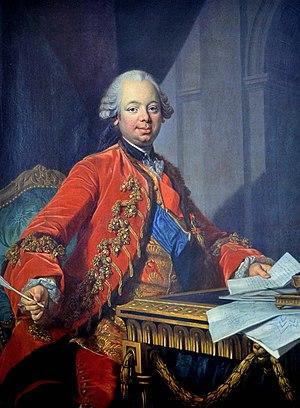
Louise-Julie-Constance de Rohan-Rochefort, comtesse de Brionne, née le 5 mars 1734, reçue chanoinesse du couvent de Remiremont le 10 décembre 1742, épousa Louis-Charles de Lorraine le 3 octobre 1748 à Paris. Elle fut une passion perçue comme platonique de Louis XV et la maîtresse d'Étienne-François de Choiseul qu'elle accompagna dans son exil au château de Canteloup. Seule femme à avoir exercé la fonction de grand écuyer de France, châtelaine de Limours, elle émigra sous la Révolution française et mourut le 20 mars 1815 à Presbourg.